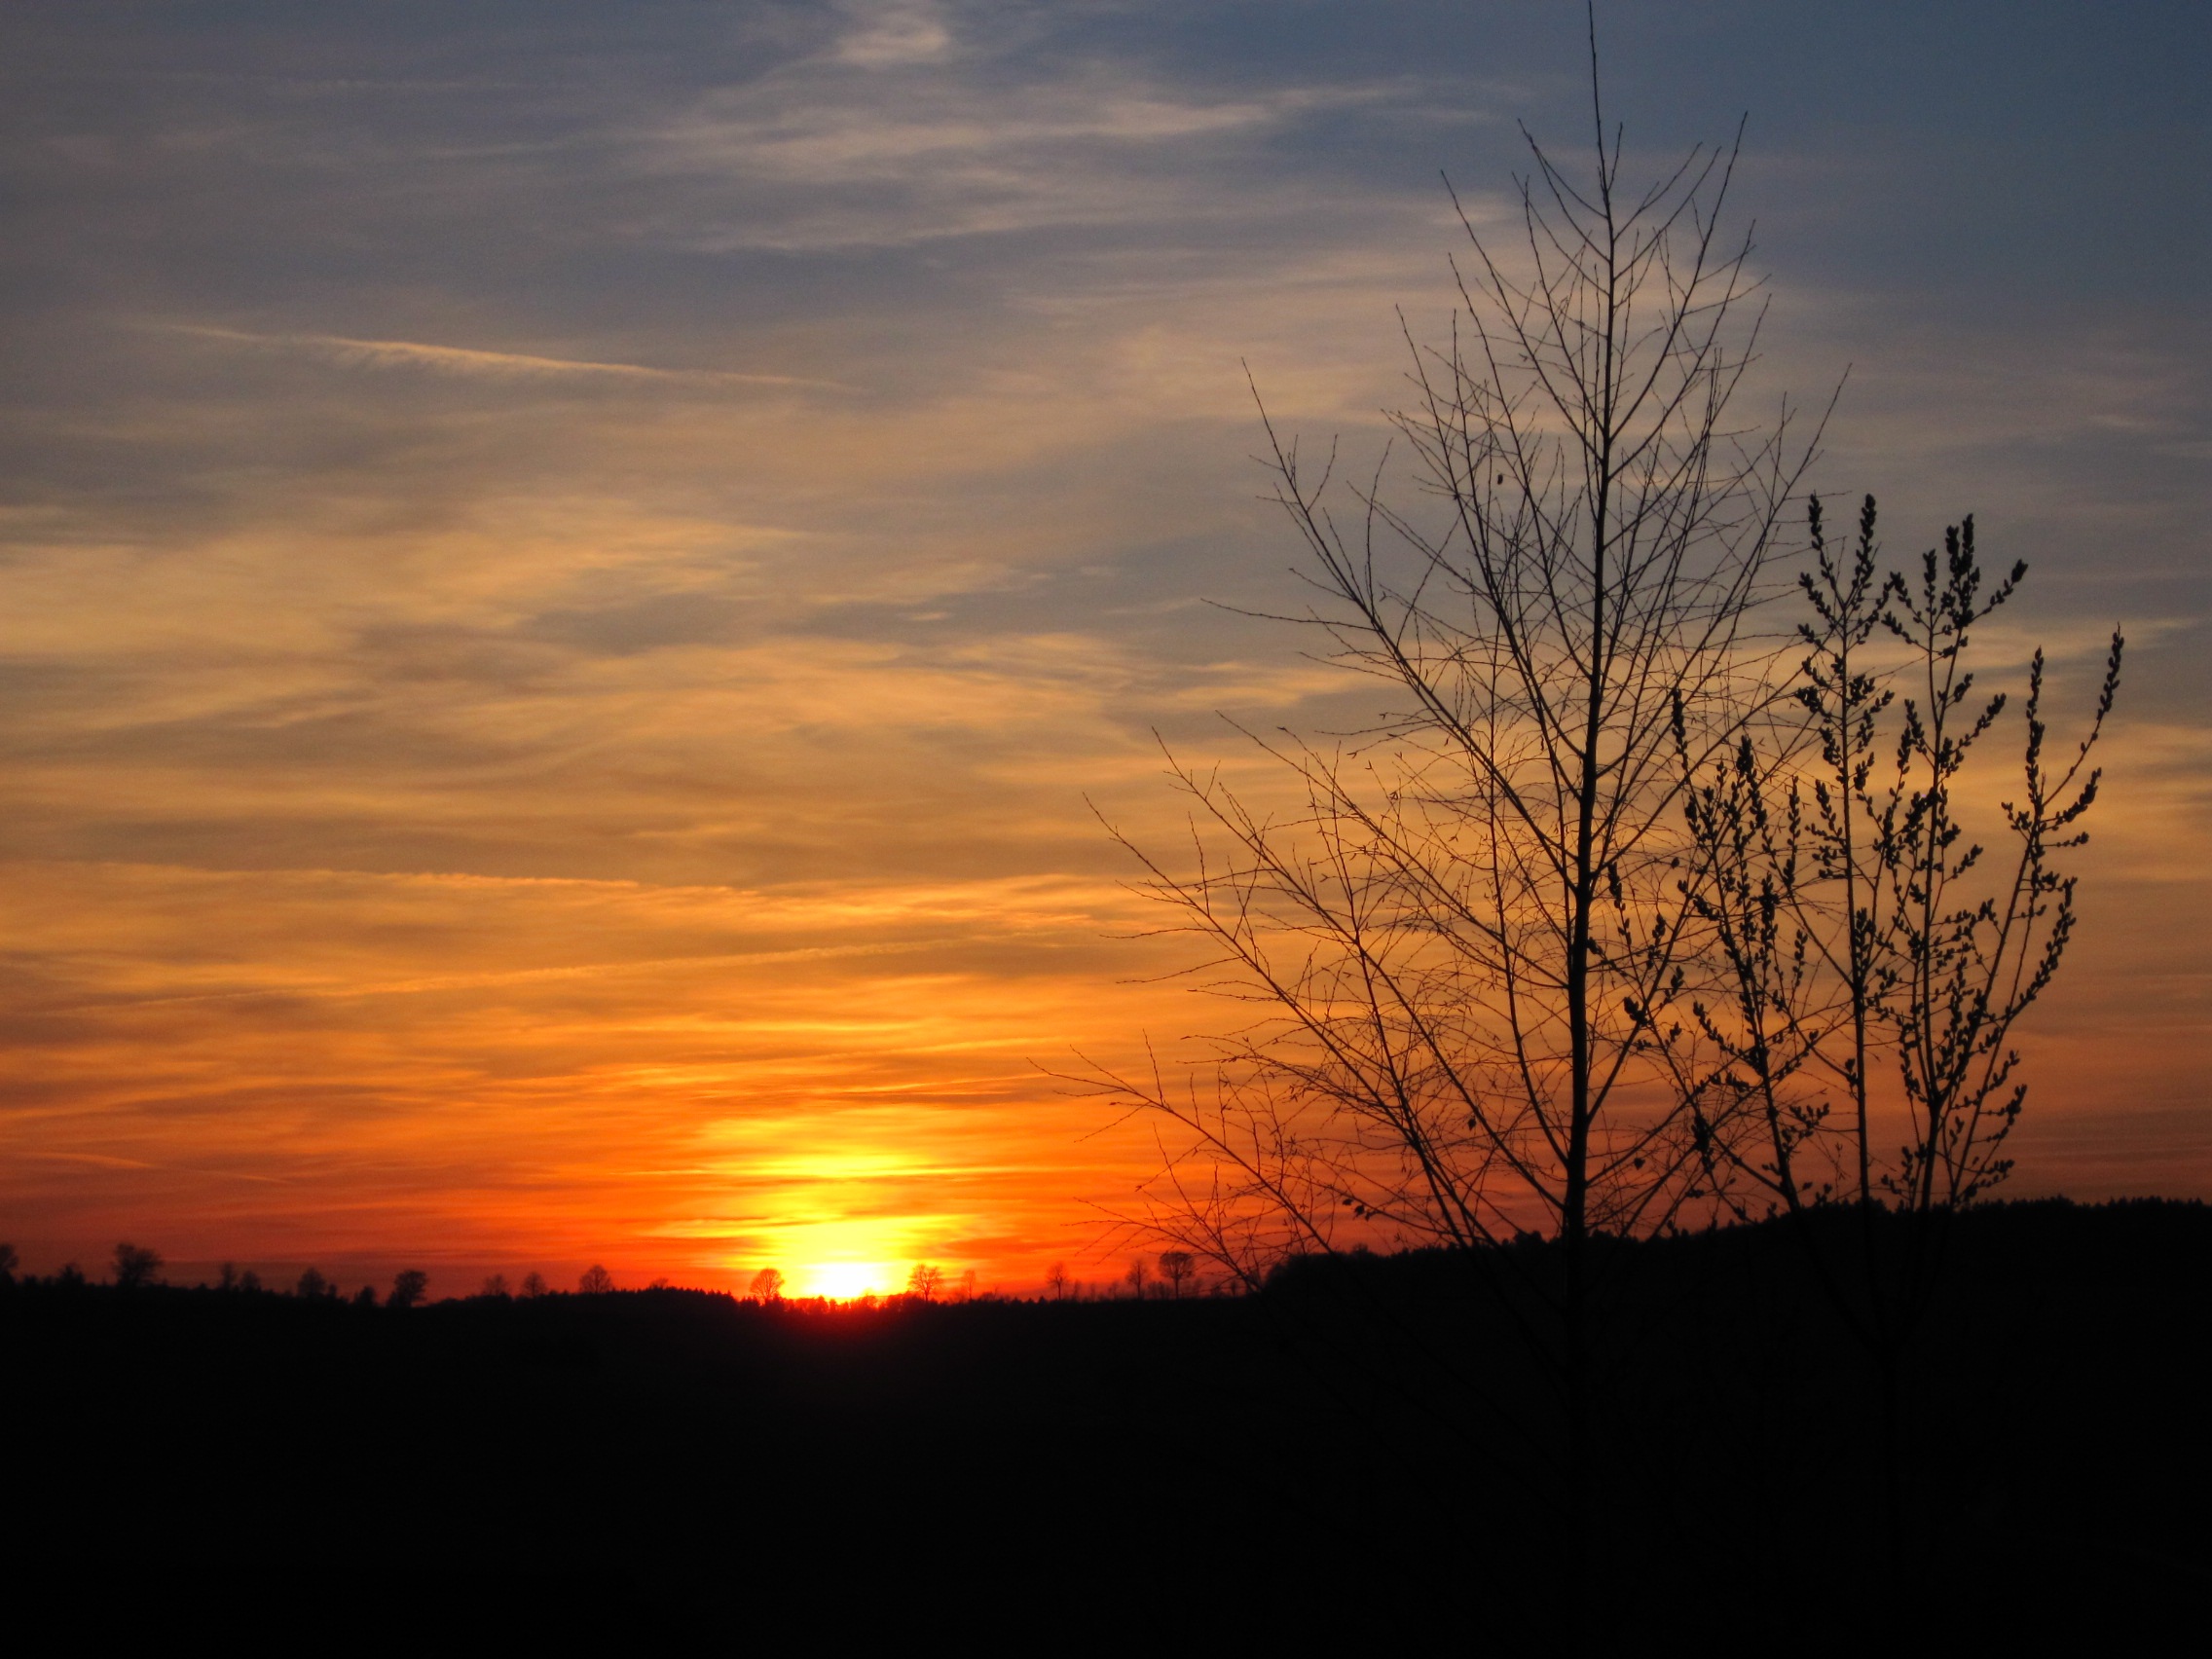
tree, nature, horizon, cloud, sky, sun, sunrise, sunset, field, prairie, sunlight, morning, dawn, atmosphere, dusk, evening, red, aesthetic, abendstimmung, afterglow, evening sky, atmospheric phenomenon, red sky at morning